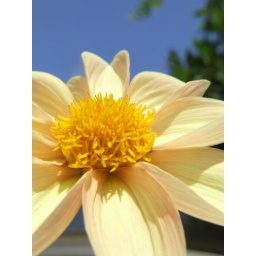
yellow flower macro against green grass